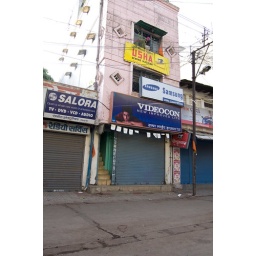
An electronics showroom on the ground floor and 3 storey residense above